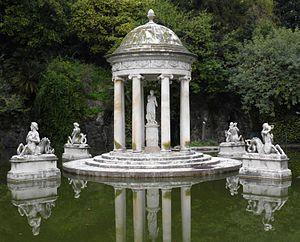
La villa Durazzo-Pallavicini est une grande demeure historique au voisinage occidental de la ville de Gênes. L’édifice, aujourd’hui propriété de la ville de Gênes, abrite le musée archéologique de la Ligurie et est entouré d’un parc de près de dix hectares qui compte parmi les principaux jardins historiques d’Europe, intégrant le jardin botanique Clelia Durazzo Grimaldi. L’accès à cet ensemble se situe à proximité de la gare de Pegli.